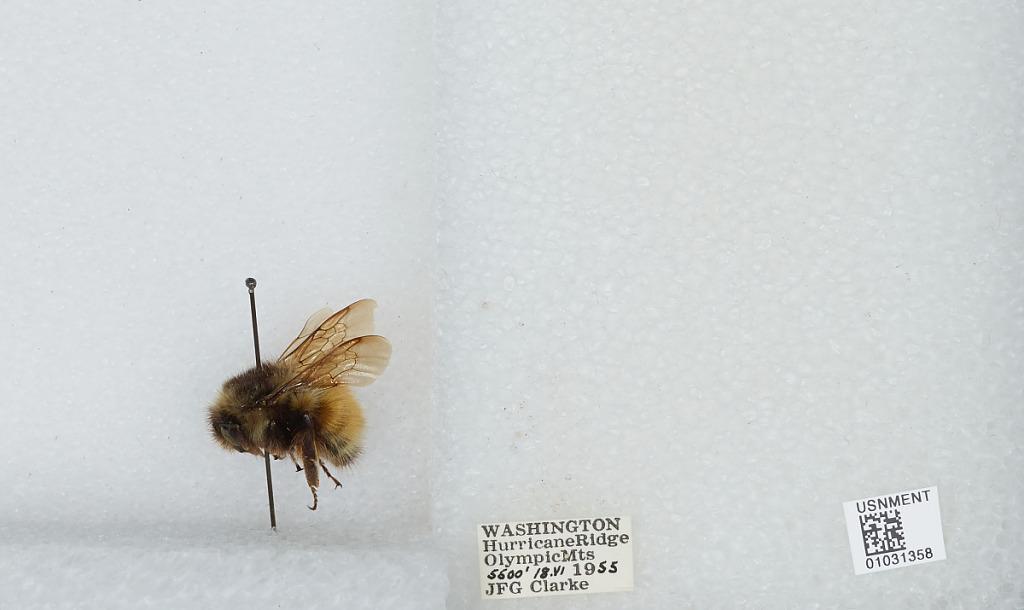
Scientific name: Bombus (Pyrobombus) sylvicola Kirby
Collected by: J. Clarke
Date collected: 1955-6-18
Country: United States
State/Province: Washington
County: Clallam
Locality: Hurricane Ridge, Olympic Mountains
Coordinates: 47.9692, -123.498